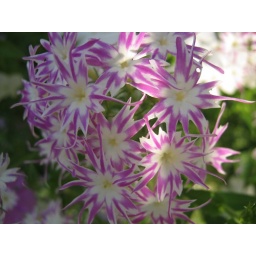
This flower were kept in front of the main building at the time of Founder day